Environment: real
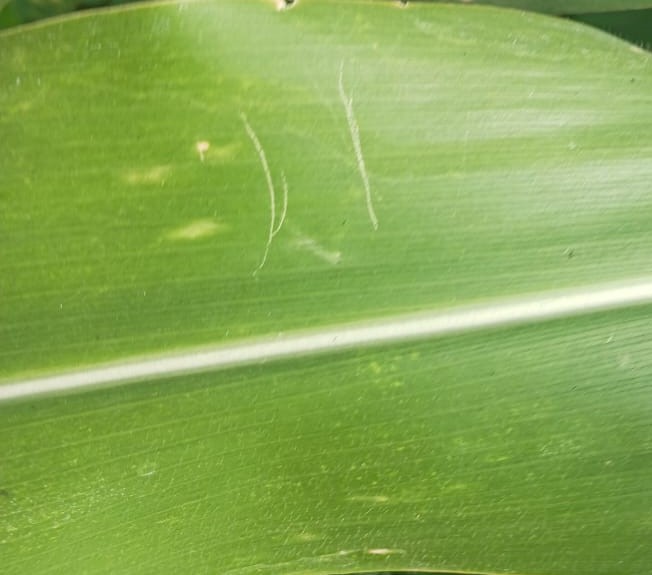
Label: healthy